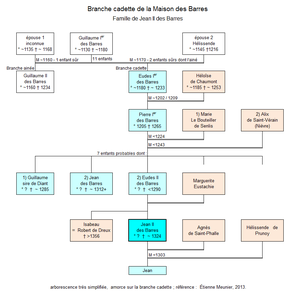
Maison des Barres, branche cadette.
Jean II des Barres, né vers 1250 et mort en 1324-1325 ? est un chevalier français, seigneur de Chaumont et Villeneuve-la-Guyard dans le nord de l'Yonne.